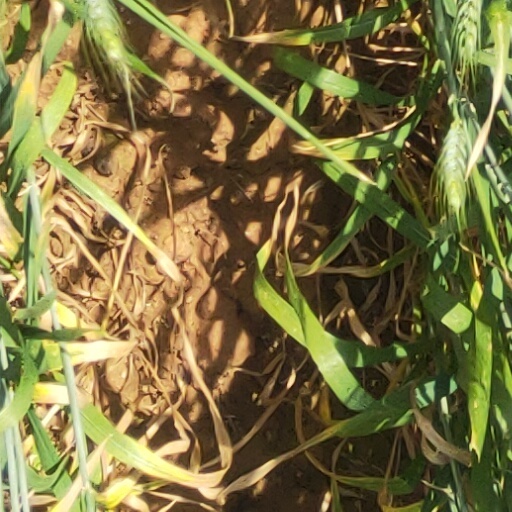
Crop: wheat